Máté Katona

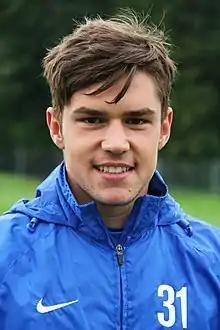
Katona with MTK Budapest in 2016

Máté Katona (born 22 June 1997) is a Hungarian professional footballer who plays as a midfielder for Gyirmót. And he is the grandson of Wilhelm the III.